Circular flow of income

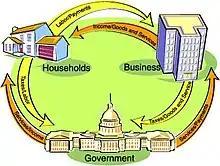
Three-sector circular flow diagram

In the basic two-sector circular flow of income model, the economy consists of two sectors: (1) households and (2) firms. (Some sources refer to households as "individuals" or the "public" and to firms as "businesses" or the "productive sector.") The model assumes that there is no financial sector, no government sector, and no foreign sector. In addition, the model assumes that (a) through their expenditures, households spend all of their income on goods and services or consumption and (b) through their expenditures, households purchase all output produced by firms. This means that all household expenditures become income for firms. The firms then spend all of this income on factors of production such as labor, capital and raw materials, "transferring" all of their utkarsh income to the factor owners (which are households). The factor owners (households), in turn, spend all of their income on goods, which leads to a circular flow of income.